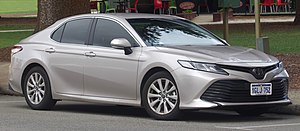
Toyota Camry
Toyota Camry er en stor mellemklassebil fra Toyota. Bilen afløste Toyota Cressida, hvis import til Europa dog først blev indstillet i efteråret 1985 og til andre eksportmarkeder i efteråret 1992.